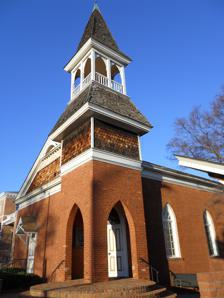
Building: Auburn University Chapel
Country: United States of America
Year built: 1851
United States historic place Auburn Players Theater U.S. National Register of Historic Places Auburn University Chapel in 2011 Show map of Alabama Show map of the United States Location College St. at Thach Ave., Auburn, Alabama Coordinates 32°36′16″N 85°28′53″W / 32.60444°N 85.48139°W / 32.60444; -85.48139 Built 1851 Architect Edwin Reese Architectural style Gothic Revival NRHP reference No. 73000351 Added to NRHP May 22, 1973 The Auburn University Chapel in Auburn , Alabama as it appeared in 1982 The Auburn University Chapel is the second-oldest building and oldest building in its original location on the campus of Auburn University in Auburn, Alabama . History The chapel was built in 1851 as a Presbyterian church, using slave labor, in the Greek Revival style.  During the Civil War , the building briefly served as a Confederate hospital for wounded soldiers, and later in the century was temporarily divided into classrooms when the main building of the nearby Alabama Agricultural and Mechanical College burned in 1887. Around 1900, the church was renovated in a Gothic style.  The building was sold to the college in 1921, where it became the YMCA / YWCA center for a few years.  From 1927 to 1973, it housed the Auburn Players Theater, the college's acting troupe. Between 1973 and 1976, the structure underwent a significant renovation for conversion to the Auburn University Chapel, an interdenominational, multipurpose building, a function it still serves today.  The building was added to the National Register of Historic Places as Auburn Players Theater on May 22, 1973. The Auburn University Chapel is believed to be the oldest public establishment in Auburn. It often held weddings and dinners on the lawn. Between 1850 and 1976, the Auburn University Chapel has transitioned from church, to hospital, to classroom, to theatre, and then finally back to a church. The Auburn University Chapel is believed to be haunted. While treating war soldiers, death was inevitable. One death that particularly stands out is the death of Sydney Grimlett. Grimlett was fighting in the Civil War when he suffered an injury and had a procedure to amputate his leg; he did not survive this procedure. The Troupe Theatre group took over in the 1920s, soon audience members began noticing orbs near actors, during state productions. Performers in the group soon noticed objects and props missing from the set. However, Grimlett gained a reputation as a kind ghost and obeys when given candy as an incentive. When the Troupe Theatre group moved they invited Sydney Grimlett to come with and has resided wherever the Troupe may travel. References